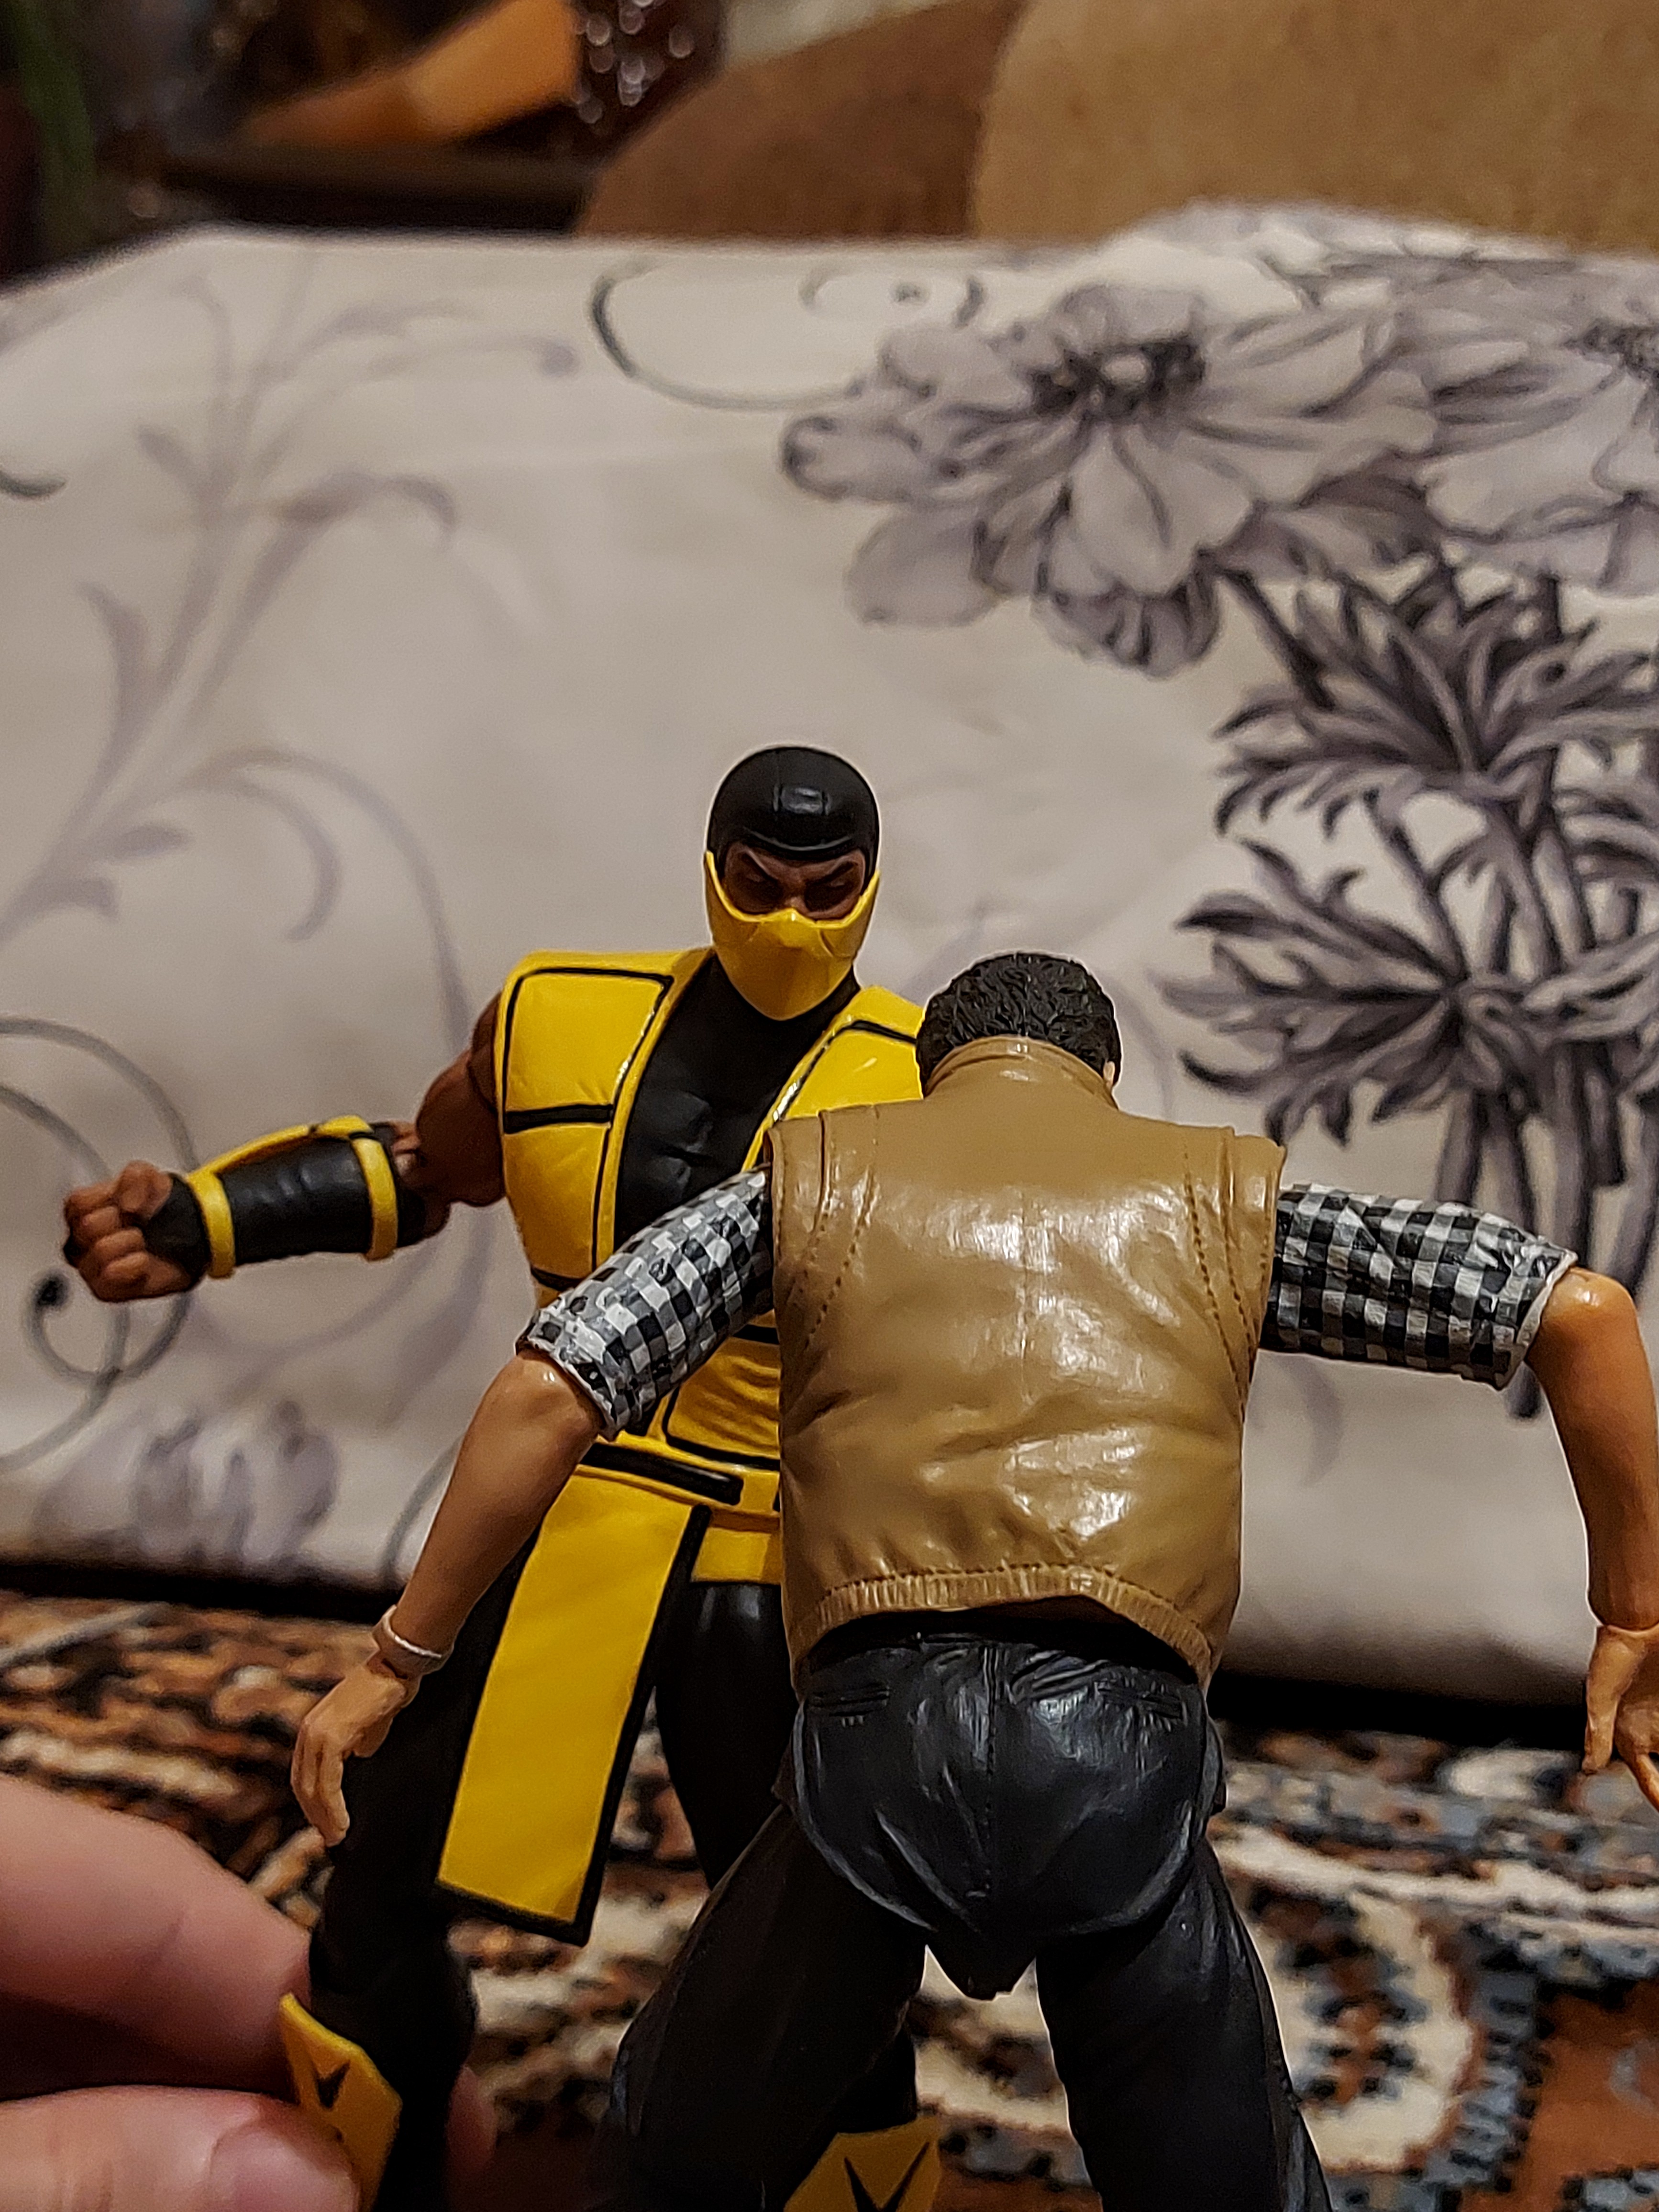
scorpion, storm, collectibles, shorts, gesture, hat, eyewear, toy, thigh, leisure, personal protective equipment, recreation, art, Barechested, fun, human leg, sports, action figure, competition event, figurine, sitting, crew, team, fiction, games, landscape, player, costume, tourism, vacation, fictional character, animation